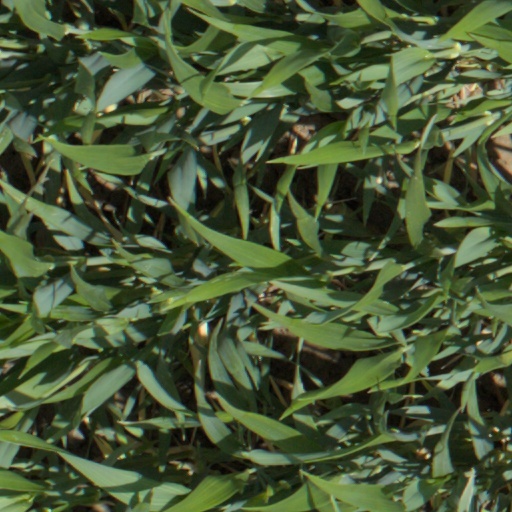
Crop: wheat